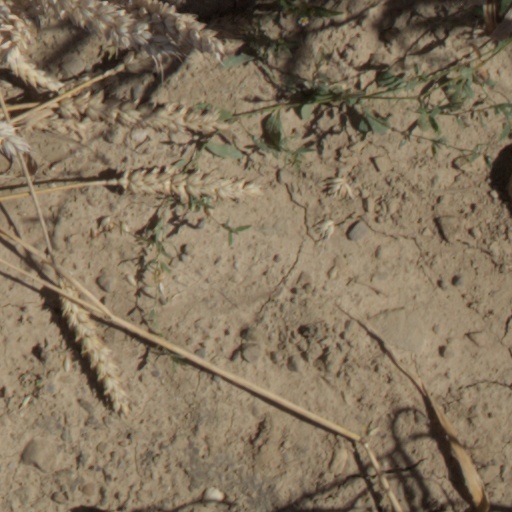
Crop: wheat